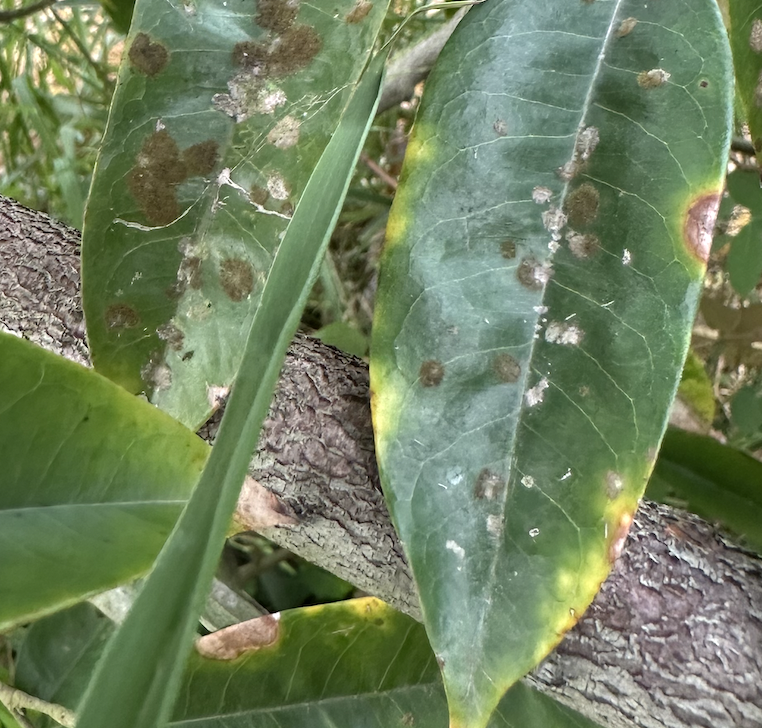
Label: stem_blight